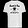
Label: T - shirt / top